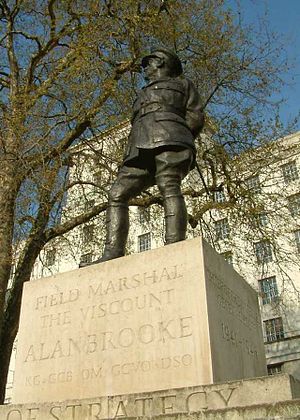
Alan Brooke / Anden verdenskrig
Statue af feltmarskal The Viscount Alanbrooke, forsvarsministeriets bygning i Whitehall, London.
Feltmarskal Alan Francis Brooke, 1st Viscount Alanbrooke KG, GCB, OM, GCVO, DSO med bjælke var en højtstående general i den britiske hær. Han var chef for imperiegeneralstaben under 2. verdenskrig og blev udnævnt til feltmarskal i 1944. Som formand for stabschefernes komite var Brooke den øverste militære rådgiver for premierminister Winston Churchill og betragtes som en af de vigtigste arkitekter bag de allieredes sejr i 1945. Efter at være trådt ud af hæren gjorde han tjeneste som Lord High Constable of England under kroningen af Elizabeth 2. af Storbritannien i 1953. Hans krigsdagbøger påkaldte sig interesse på grund af deres kritik af Churchill og på grund af Brookes oprigtige syn på andre ledende skikkelser i krigen.